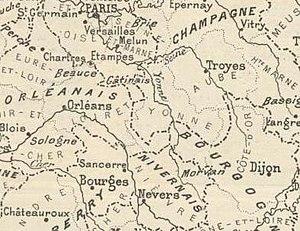
Formation territoriale de la France (La France en provinces avant 1789)
L'histoire de l'Yonne est celle d'un département créé à la Révolution française, le 4 mars 1790 et dont le territoire recouvrait une partie des Anciennes provinces de France qu'étaient la Bourgogne, la Champagne, le Nivernais, l'Orléanais et l'Île-de-France.